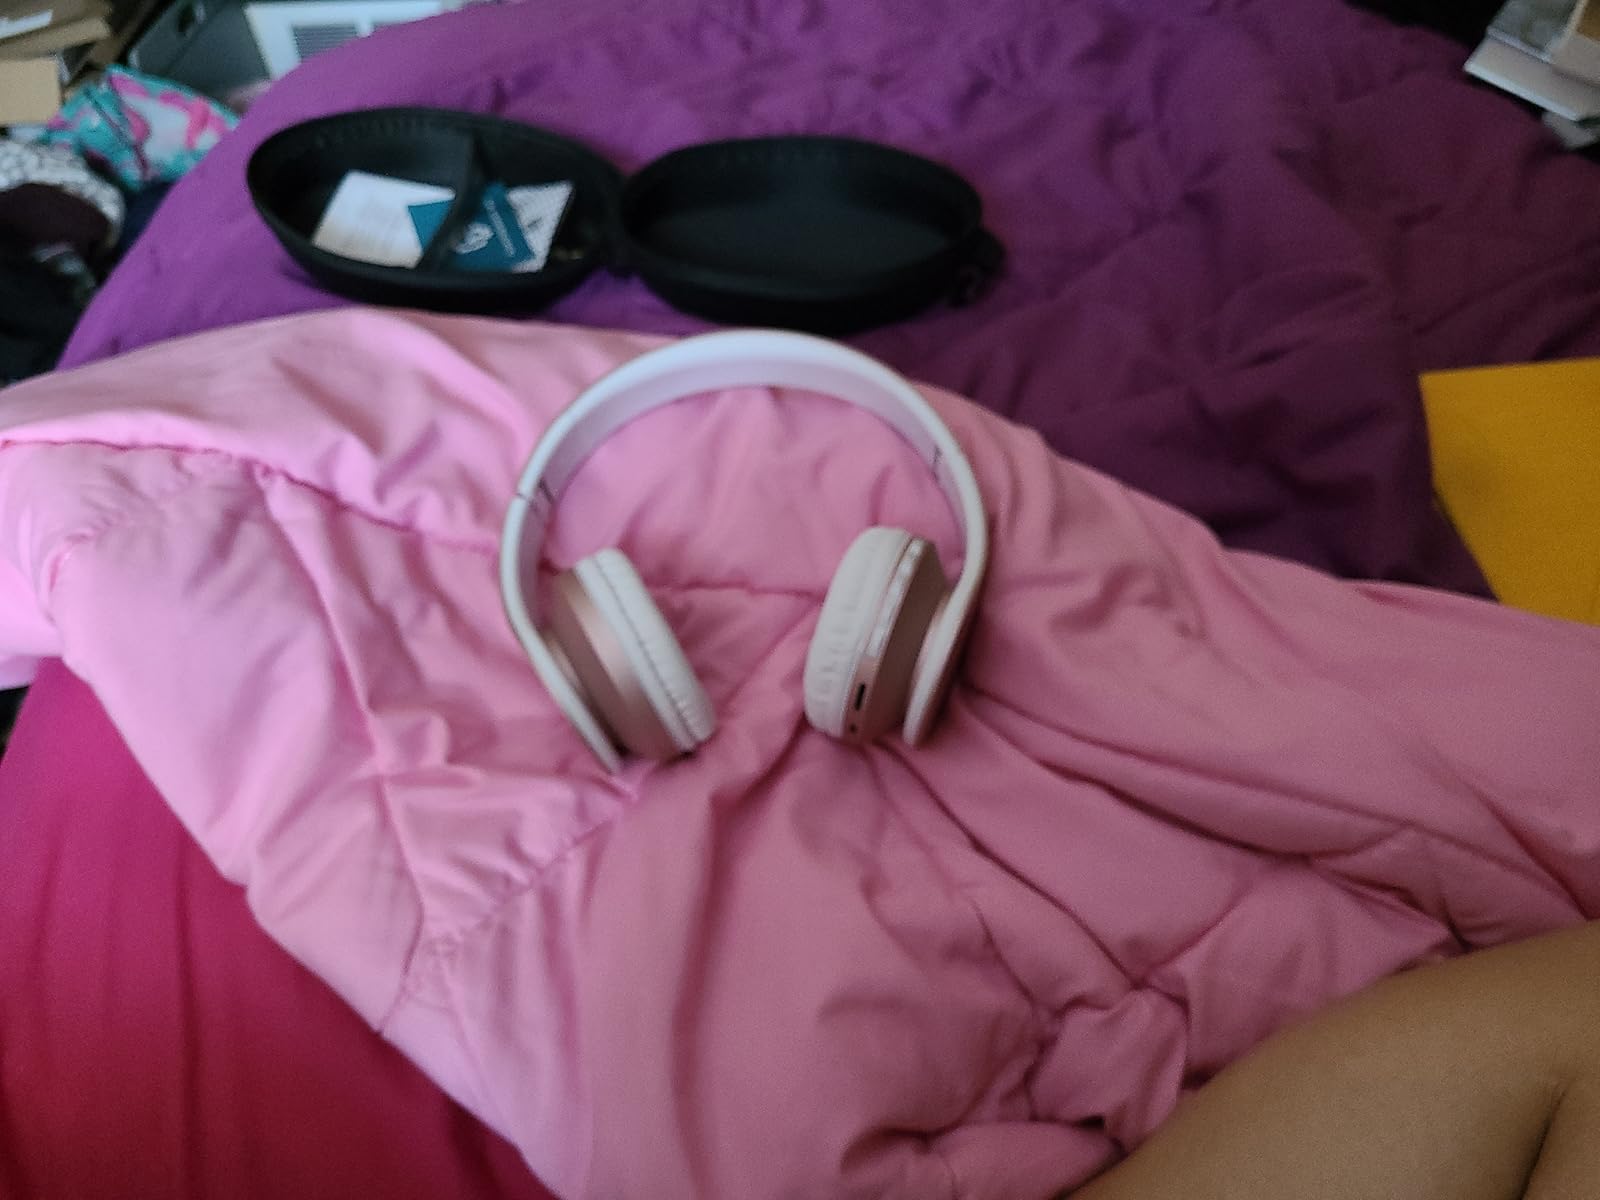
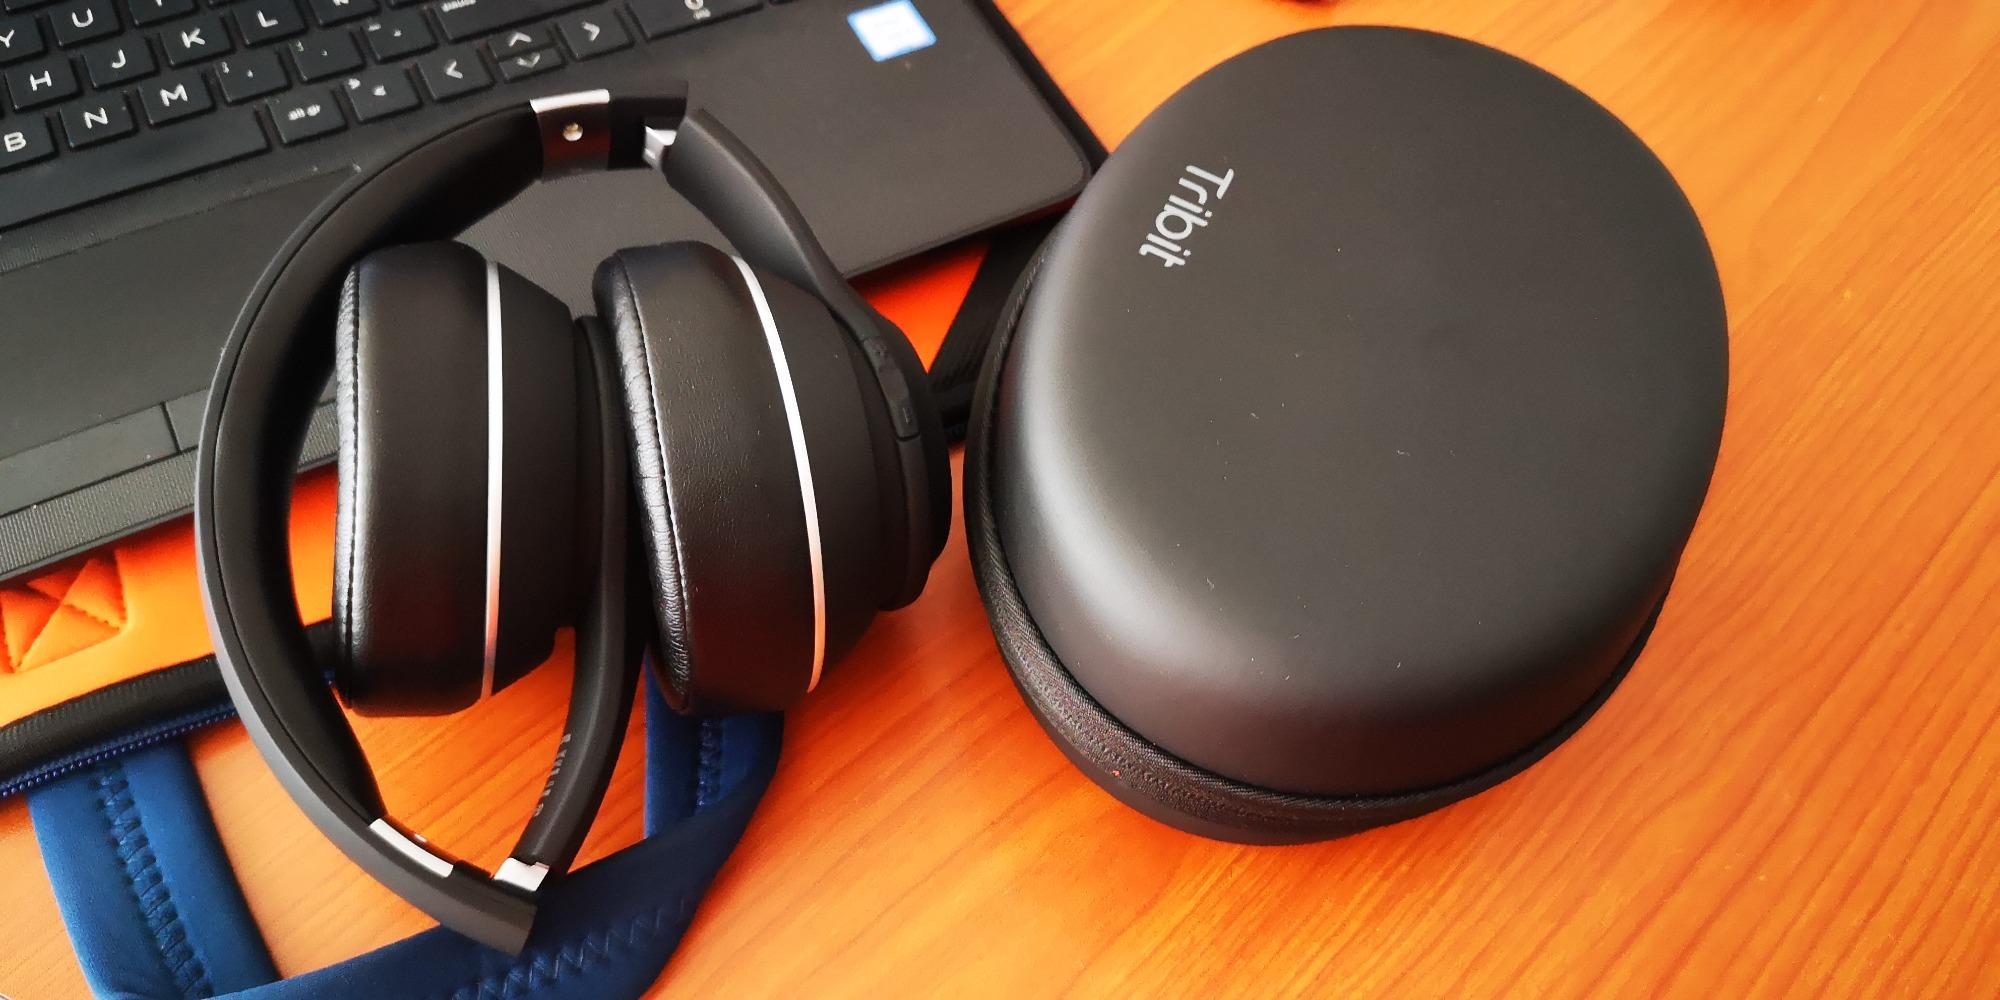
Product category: headphones
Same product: no